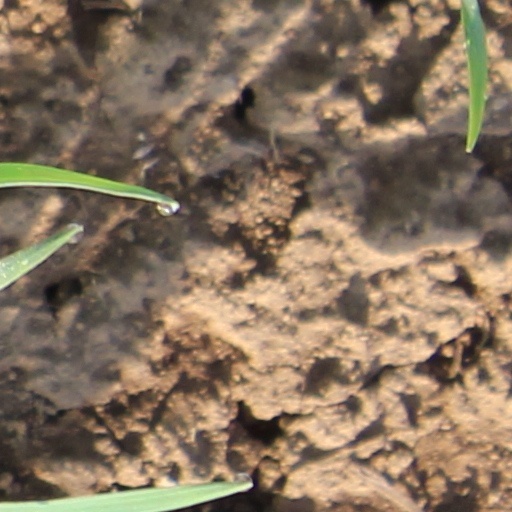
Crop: wheat